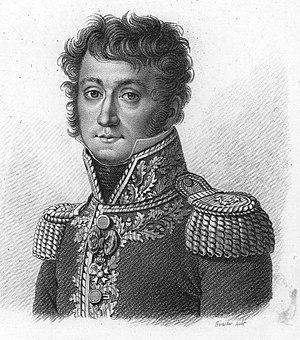
Dole est une commune française, siège de la communauté d'agglomération du Grand Dole. Elle se situe dans le département du Jura, en région Bourgogne-Franche-Comté. Dole fait partie de la région culturelle et historique de Franche-Comté, dont elle a été la capitale jusqu'en 1676.
Gilbert Désiré Joseph Bachelu, né à Dole Franche-Comté le 9 février 1777, mort du choléra à Paris le 16 juin 1849, est un général français de la Révolution et de l’Empire.